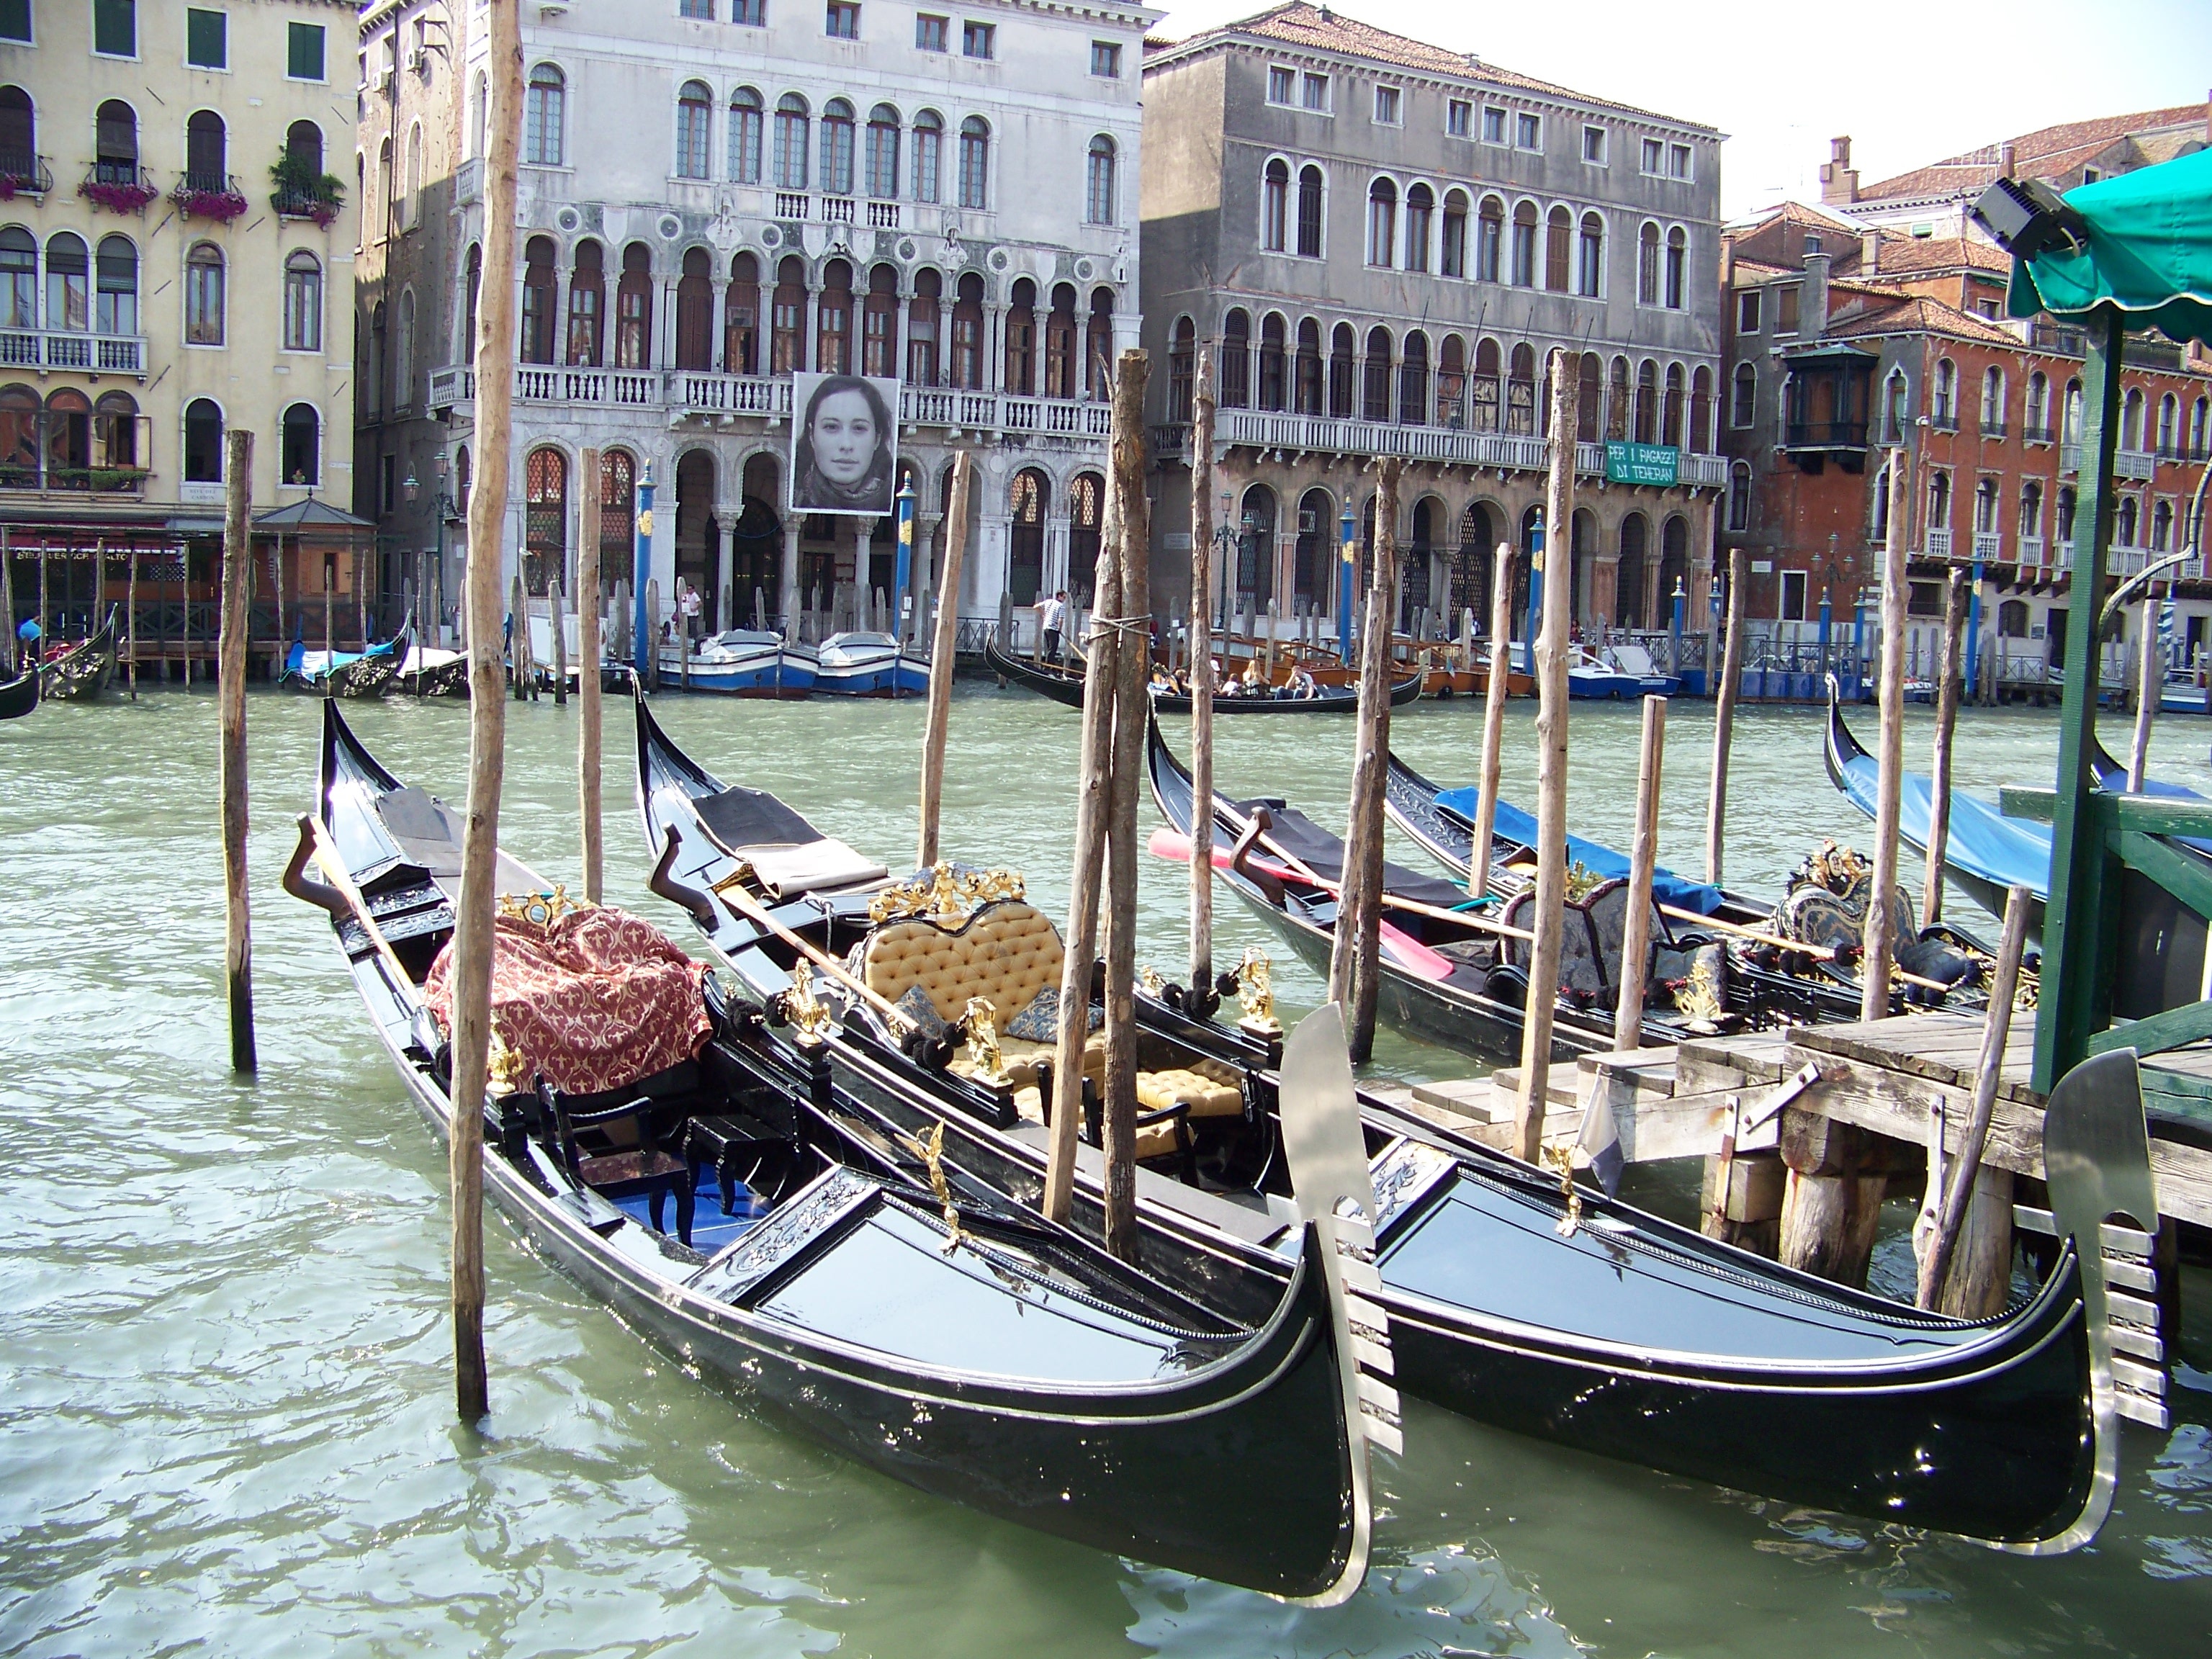
boat, canal, travel, europe, vehicle, italy, venice, waterway, boating, gondola, watercraft, italian